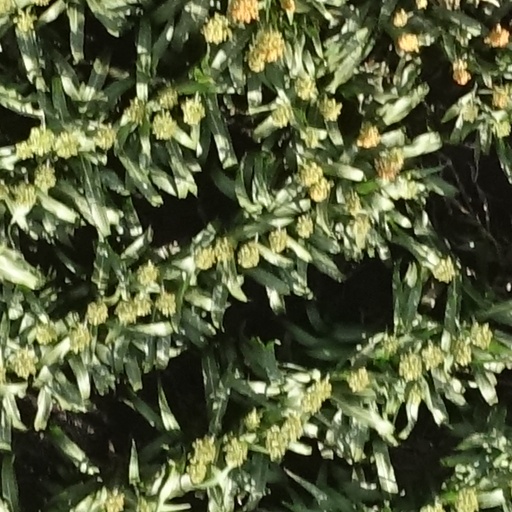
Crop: sorghum